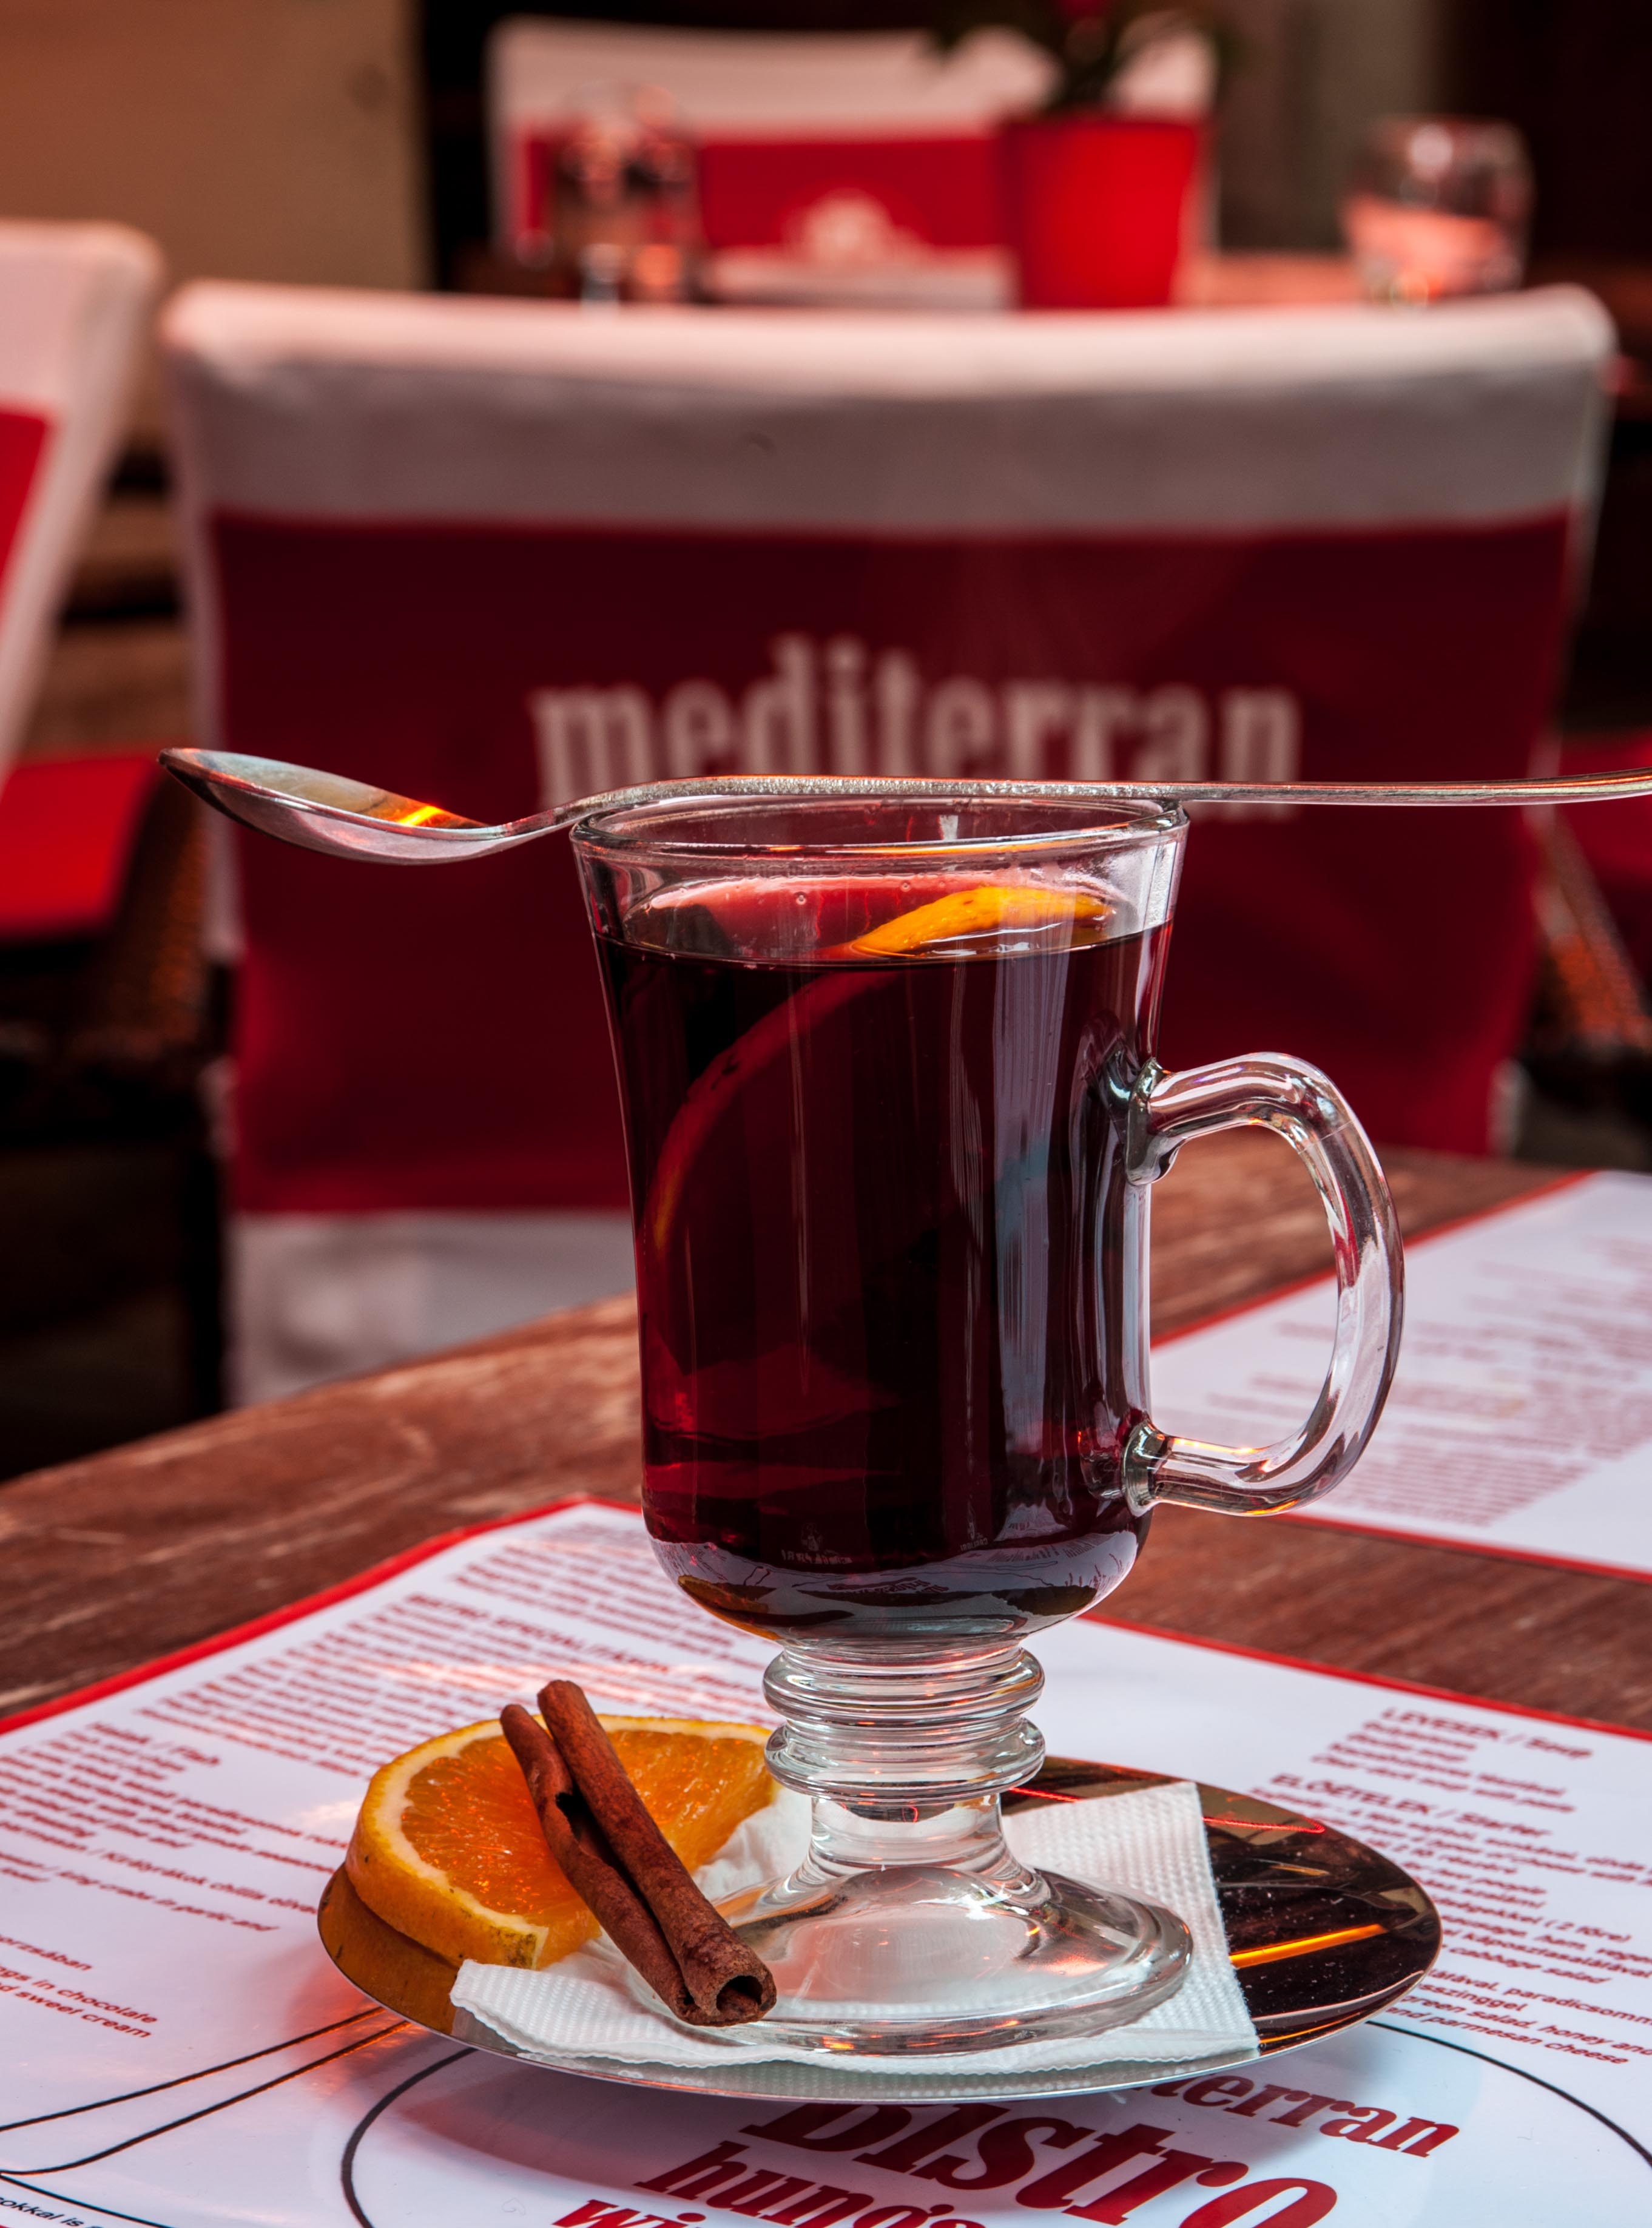
cold, winter, cafe, wine, restaurant, meal, food, red, drink, mug, cinnamon, advent, hot, liqueur, boiled, brunch, red color, alcoholic beverage, sense, grog, mulled wine, distilled beverage